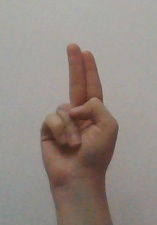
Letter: taa